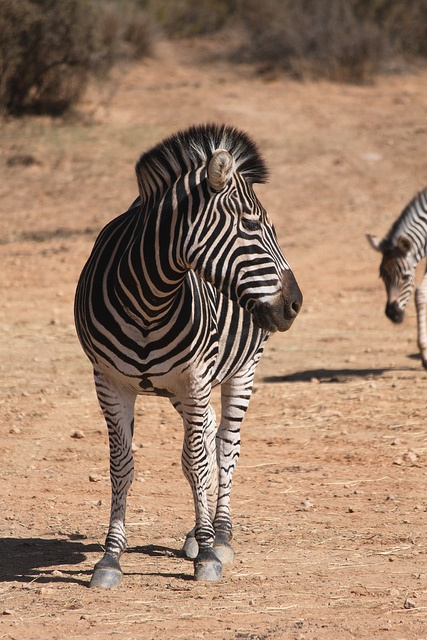
Two zebras one close and on afar standing on barren land
A zebra looking back at another zebra down a dirt path.
Two zebras walking in the sun along a dirt path.
Two zebras walking in the dirt towards the camera.
A zebra stands his ground with a sideways glare.